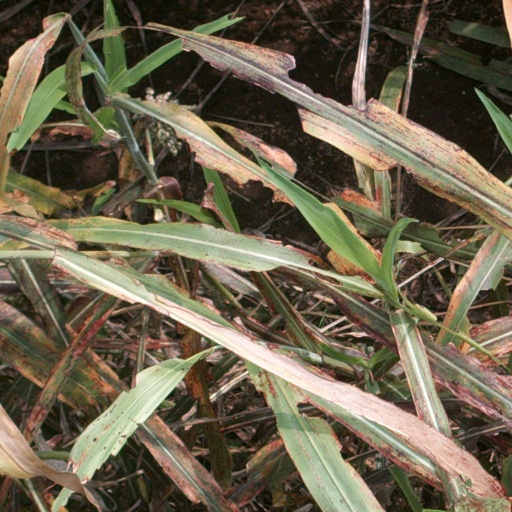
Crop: sorghum